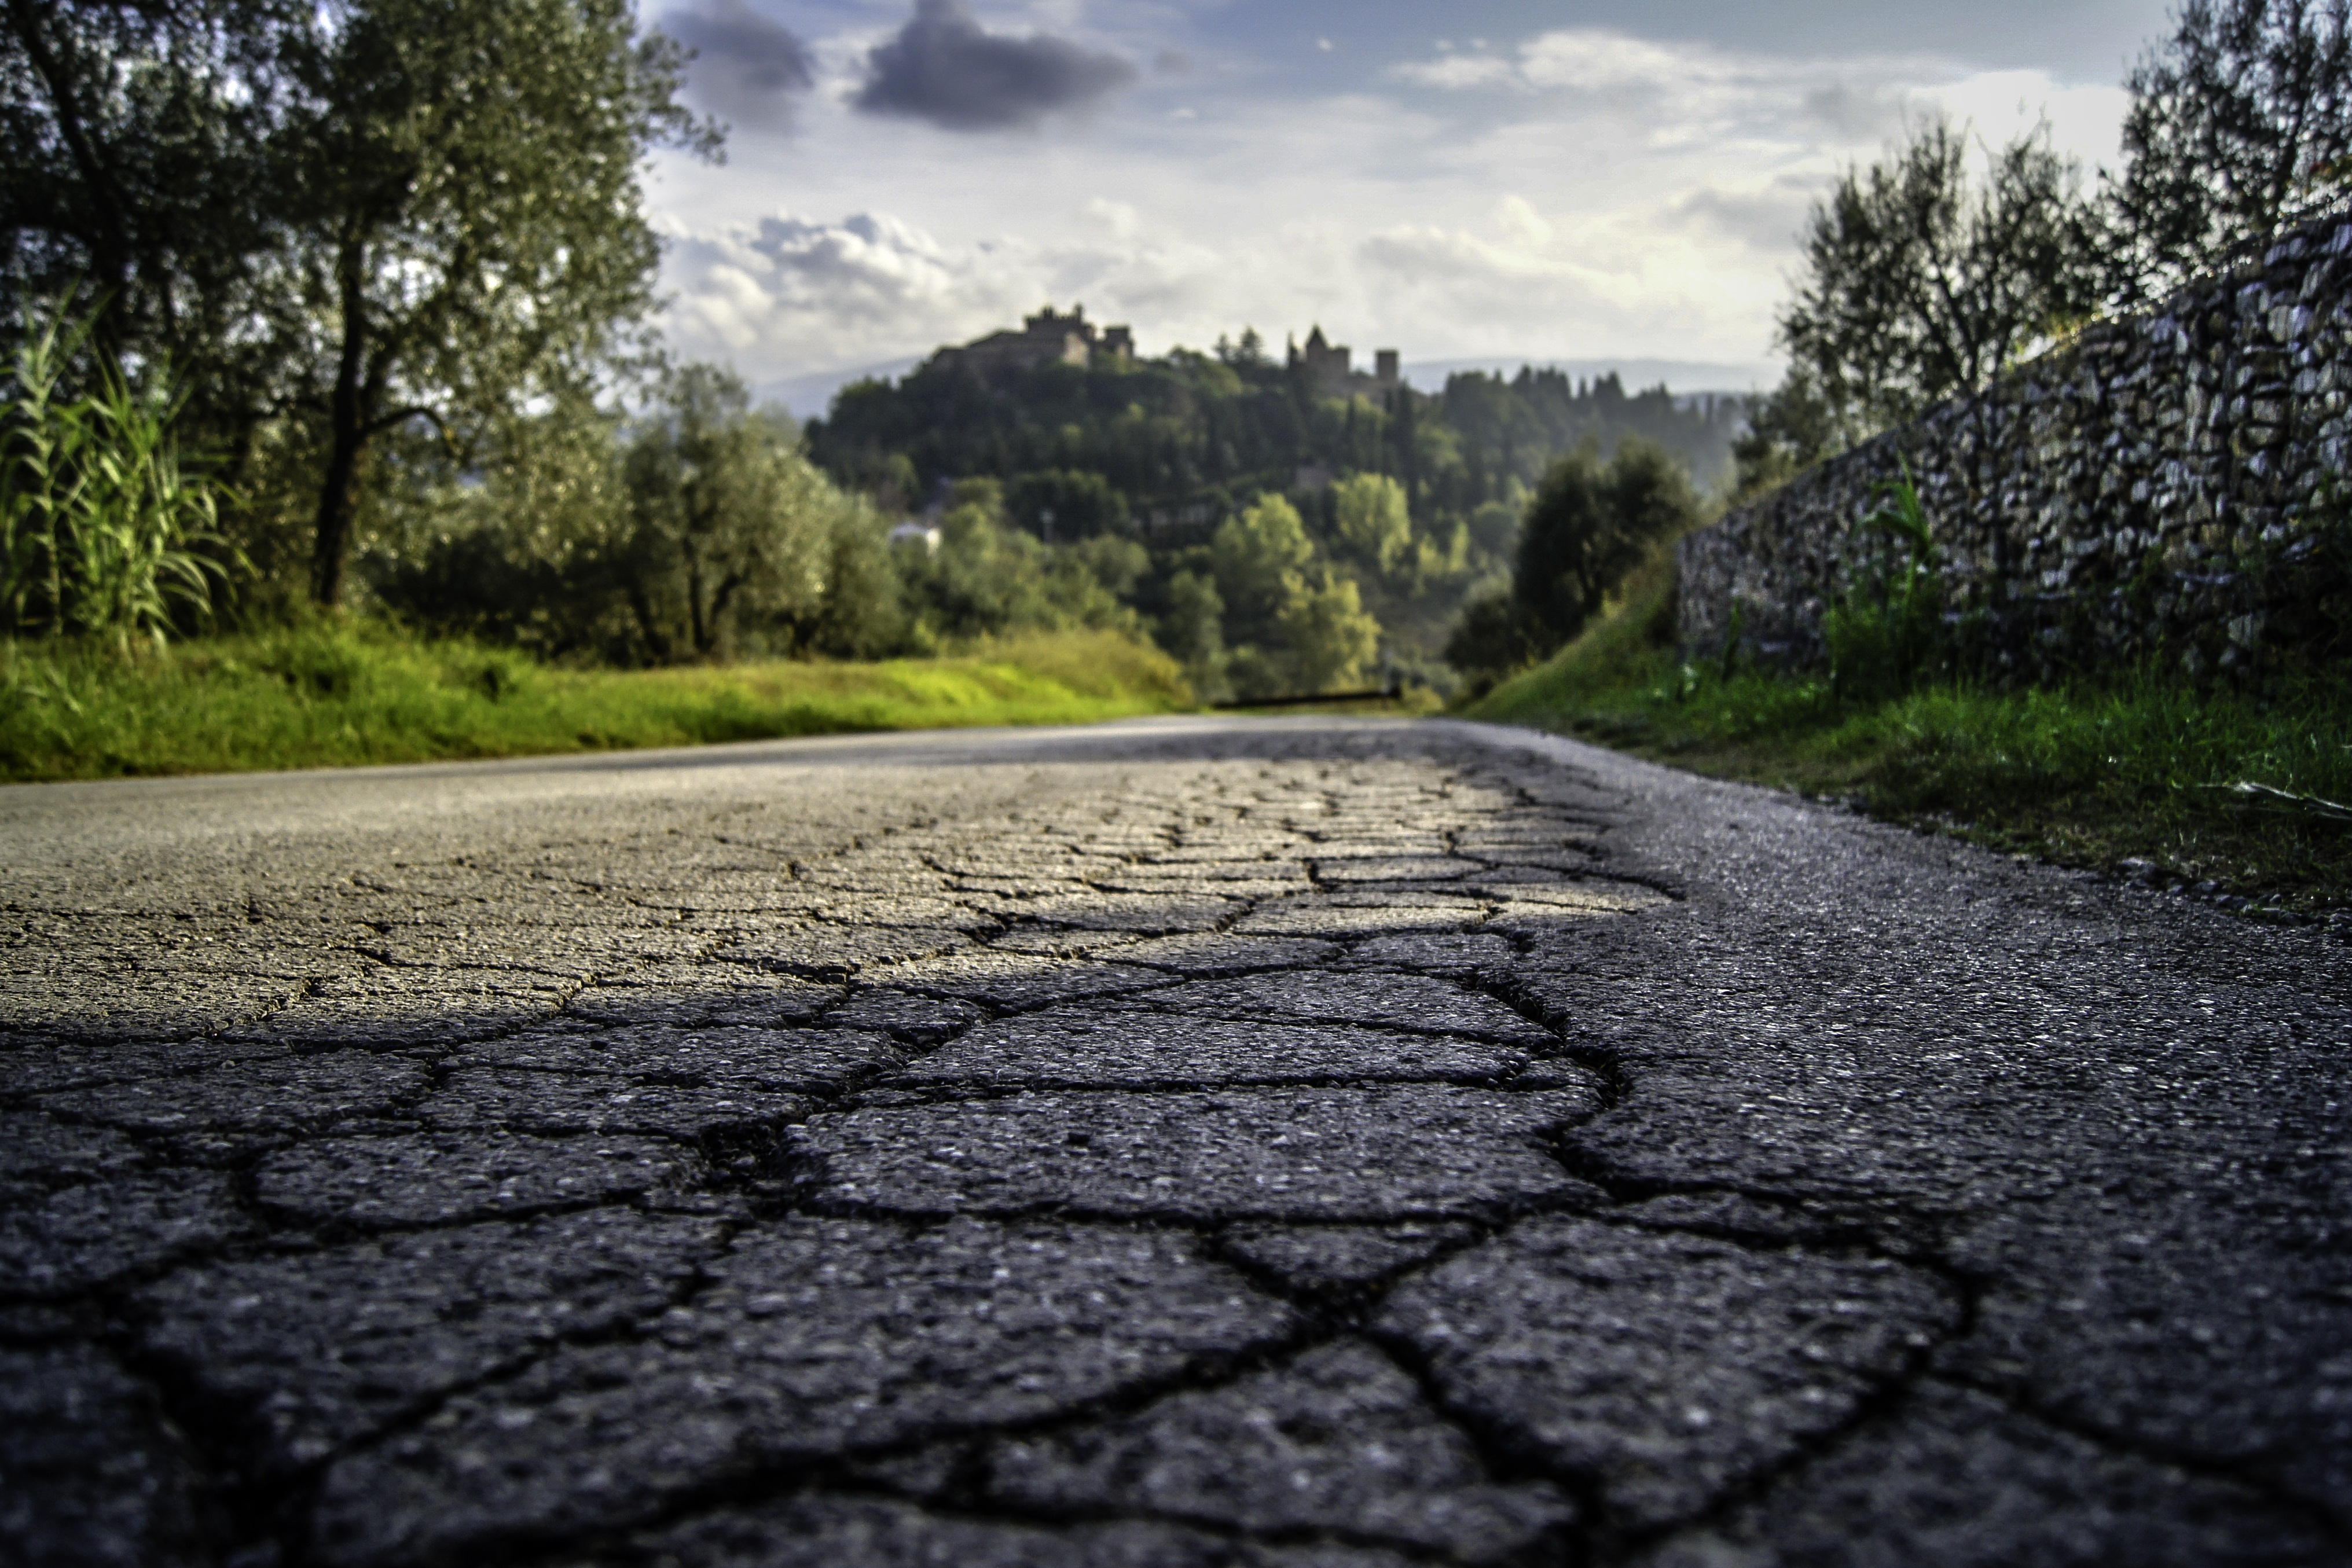
landscape, tree, nature, forest, grass, outdoor, rock, cloud, sky, road, field, farm, countryside, sunlight, leaf, hill, country, asphalt, summer, travel, europe, rural, green, autumn, scenery, soil, italy, tuscany, empty, farmland, infrastructure, italian, rural area, road surface